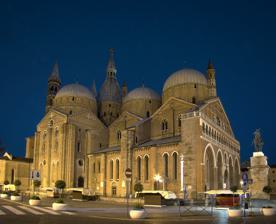
Building: Basilica of Saint Anthony of Padua
Country: Italy
Year built: 1310
This article is about the church in Padua. For the church in Rome, see Sant'Antonio da Padova in Via Merulana . "Il Santo" redirects here. For other uses, see Santo (disambiguation) . Church in Veneto, Italy Pontifical Basilica of Saint Anthony of Padua Basilica Pontificia di Sant'Antonio di Padova The Basilica of Sant'Antonio di Padova. 45°24′05″N 11°52′51″E / 45.4015°N 11.8809°E / 45.4015; 11.8809 Location Padua , Veneto , Italy Denomination Catholic Church History Status Pontifical minor basilica , International shrine Dedication St. Anthony of Padua Architecture Groundbreaking 1232 Completed 1310 Administration Diocese Diocese of Padua UNESCO World Heritage Site in Veneto, Italy Basilica of Saint Anthony, Padua UNESCO World Heritage Site Cappella del beato Luca Belludi - Giusto de' Menabuoi Location Padua, Veneto , Italy Criteria Cultural: (ii), (iii) Reference 1623 Inscription 2021 (44th Session ) Website www .basilicadelsanto .org Coordinates 45°24′05″N 11°52′51″E / 45.4015°N 11.8809°E / 45.4015; 11.8809 The Pontifical Basilica of Saint Anthony of Padua ( Italian : Basilica Pontificia di Sant'Antonio di Padova ) is a Catholic church and minor basilica in Padua , Veneto , Northern Italy , dedicated to St. Anthony of Padua . Although the basilica is visited as a place of pilgrimage by people from all over the world, it is not the cathedral of the city, a title belonging to the Cathedral-Basilica of St. Mary of Padua . The basilica is known locally as " il Santo ". It is one of the national shrines recognized by the Holy See . History Construction of the Basilica probably began around 1232, just one year after the death of St. Anthony . It was completed in 1310 although several structural modifications (including the falling of the ambulatory and the construction of a new choir screen ) took place between the end of the 14th and the mid-15th century. The Saint, according to his will, had been buried in the small church of Santa Maria Mater Domini , probably dating from the late 12th century and near which a convent was founded by him in 1229. This church was incorporated into the present basilica as the Cappella della Madonna Mora (Chapel of the Dark Madonna). Architecture Frontal view of the Basilica of Saint Anthony of Padua. Basilica of Saint Anthony of Padua Sant'Antonio is a giant edifice without a precise architectural style. Over the centuries, it has grown under a variety of different influences as shown by the exterior details. It displays a strong influence of St Mark's Basilica in Venice. The new basilica was begun as a single-naved church, like that of St Francis of Assisi , with an apsidal chancel, broad transepts and two square nave bays roofed with hemispherical domes like that of San Marco, Venice . The exterior style is a mixing of mainly Romanesque and Byzantine elements, with some Gothic features. Later in the 13th century, the aisles were added in a more Gothic style , the length of each nave bay being divided into two aisle bays with pointed arches and quadripartite vaults. The eastern apse was also extended in the Gothic style, receiving a ribbed vault and nine radiating chapels in the French manner. Later also, the Treasury chapel was built in 1691 in the Baroque style by Filippo Parodi , a pupil of Bernini . Externally, the brick facade has a Romanesque central section which was extended outwards when the aisles were built, acquiring in the process four deep Gothic recesses and an elegant arcaded balcony which stretches across the broad front of the building. The facade gable shows little differentiation between the nave and aisle, screening the very large buttresses that have the same profile and form a richly sculptural feature when the building is viewed from the side. The domes, like the domes of St. Mark's Basilica , were raised in height externally, giving a Byzantine appearance to the building, while the multitude of small belfries which accompany the domes recall Turkish minarets . Externally, at the main roof line each section of the building is marked by a low gable decorated with blind arcading in brick. These gables combine with the domes, the broad buttresses and the little towers to create a massive sculptural form, both diverse and unified in its conglomeration of features. An extra dimension is added to the facade by the huge plinth and dynamic Equestrian statue of Gattamelata by Donatello . Established in 1396 the Veneranda Arca di S. Antonio is the organisation tasked with the conservation and maintenance of the structure belonging to the Basilica di St. Anthony of Padua and its connected buildings. Artworks and treasures The high altar is by Donatello. The interior of the church contains numerous funerary monuments, some of noteworthy artistic value. The Chapel of the Blessed Sacrament (Cappella del Santissimo Sacramento, also known as Cappella Gattamelata), in the right aisle, houses the tomb of the famous condottiero Gattamelata and of his son Giannantonio. The bronze tabernacle is made by Girolamo Campagna . This chapel, with its broad bands of polychrome and carved Gothic details, has had many stages of decoration, the final stage being the creation of an mosaic in the tall rear niche representing the Holy Spirit with rays of golden light descending against a background of intensely blue sky. This work was created by Lodovico Pogliaghi between 1927 and 1936. Relics of St Anthony are to be found in the ornate Baroque Treasury Chapel (begun in 1691). The body of the saint, which was in the Madonna Mora Chapel, has, from 1350, lain in a separate transept chapel, the Chapel of St Anthony, the interior decoration being attributed to Tullio Lombardo , who also provided the sixth and seventh reliefs depicting the miracles of St Anthony ( Miracle of the stingy man's heart , Miracle of the repentant man ). The third relief Saint bringing back to life a man who had been murdered is a masterpiece by Girolamo Campagna . The late-16th century statues are by Tiziano Aspetti . Frescoes by Altichiero da Zevio in the St. James Chapel. The Basilica contains several important images of the Madonna. The Madonna Mora is a statue of the Madonna with the Christ Child by the French sculptor Rainaldino di Puy-l'Evéque, dating from 1396. Her name refers to her black hair and olive skin tone, being interpreted as "swarthy". The Madonna del Pilastro is a mid-14th-century fresco by Stefano da Ferrara , located on the pier adjacent the left aisle. Among other sculptural work is the Easter candelabrum in the apse, finished in 1515 by Andrea Briosco and considered his masterwork. The high altar area features the bronze Madonna with Child and six statues of Saints by Donatello , who also executed four reliefs with episodes of life of St. Anthony. To the right hand side of the nave, opposite the tomb of the Saint is the large Chapel of St. James, commissioned by Bonifacio Lupi in the 1370s in Gothic style, with frescoed walls depicting the Stories of St. James and the Crucifixion by Altichiero da Zevio . There are several frescoes created by Girolamo Tessari . The chin and tongue of St. Anthony are displayed in a gold reliquary at the Basilica. Musical history The composer Francesco Antonio Calegari served as maestro di cappella in the 1720s. Giuseppe Tartini , the Baroque composer and violinist, also served as maestro di cappella in the 18th century. In 1872 Luigi Bottazzo was appointed organist. Burials Coat of arms of the Basilica of Saint Anthony. Costanzo Porta Edward Courtenay, 1st Earl of Devon (His remains were removed from the Basilica at some unknown date to a location unknown.) See also History of medieval Arabic and Western European domes Church of Saint Anthony of Lisbon Padua Cathedral Church of the Holy Apostles References